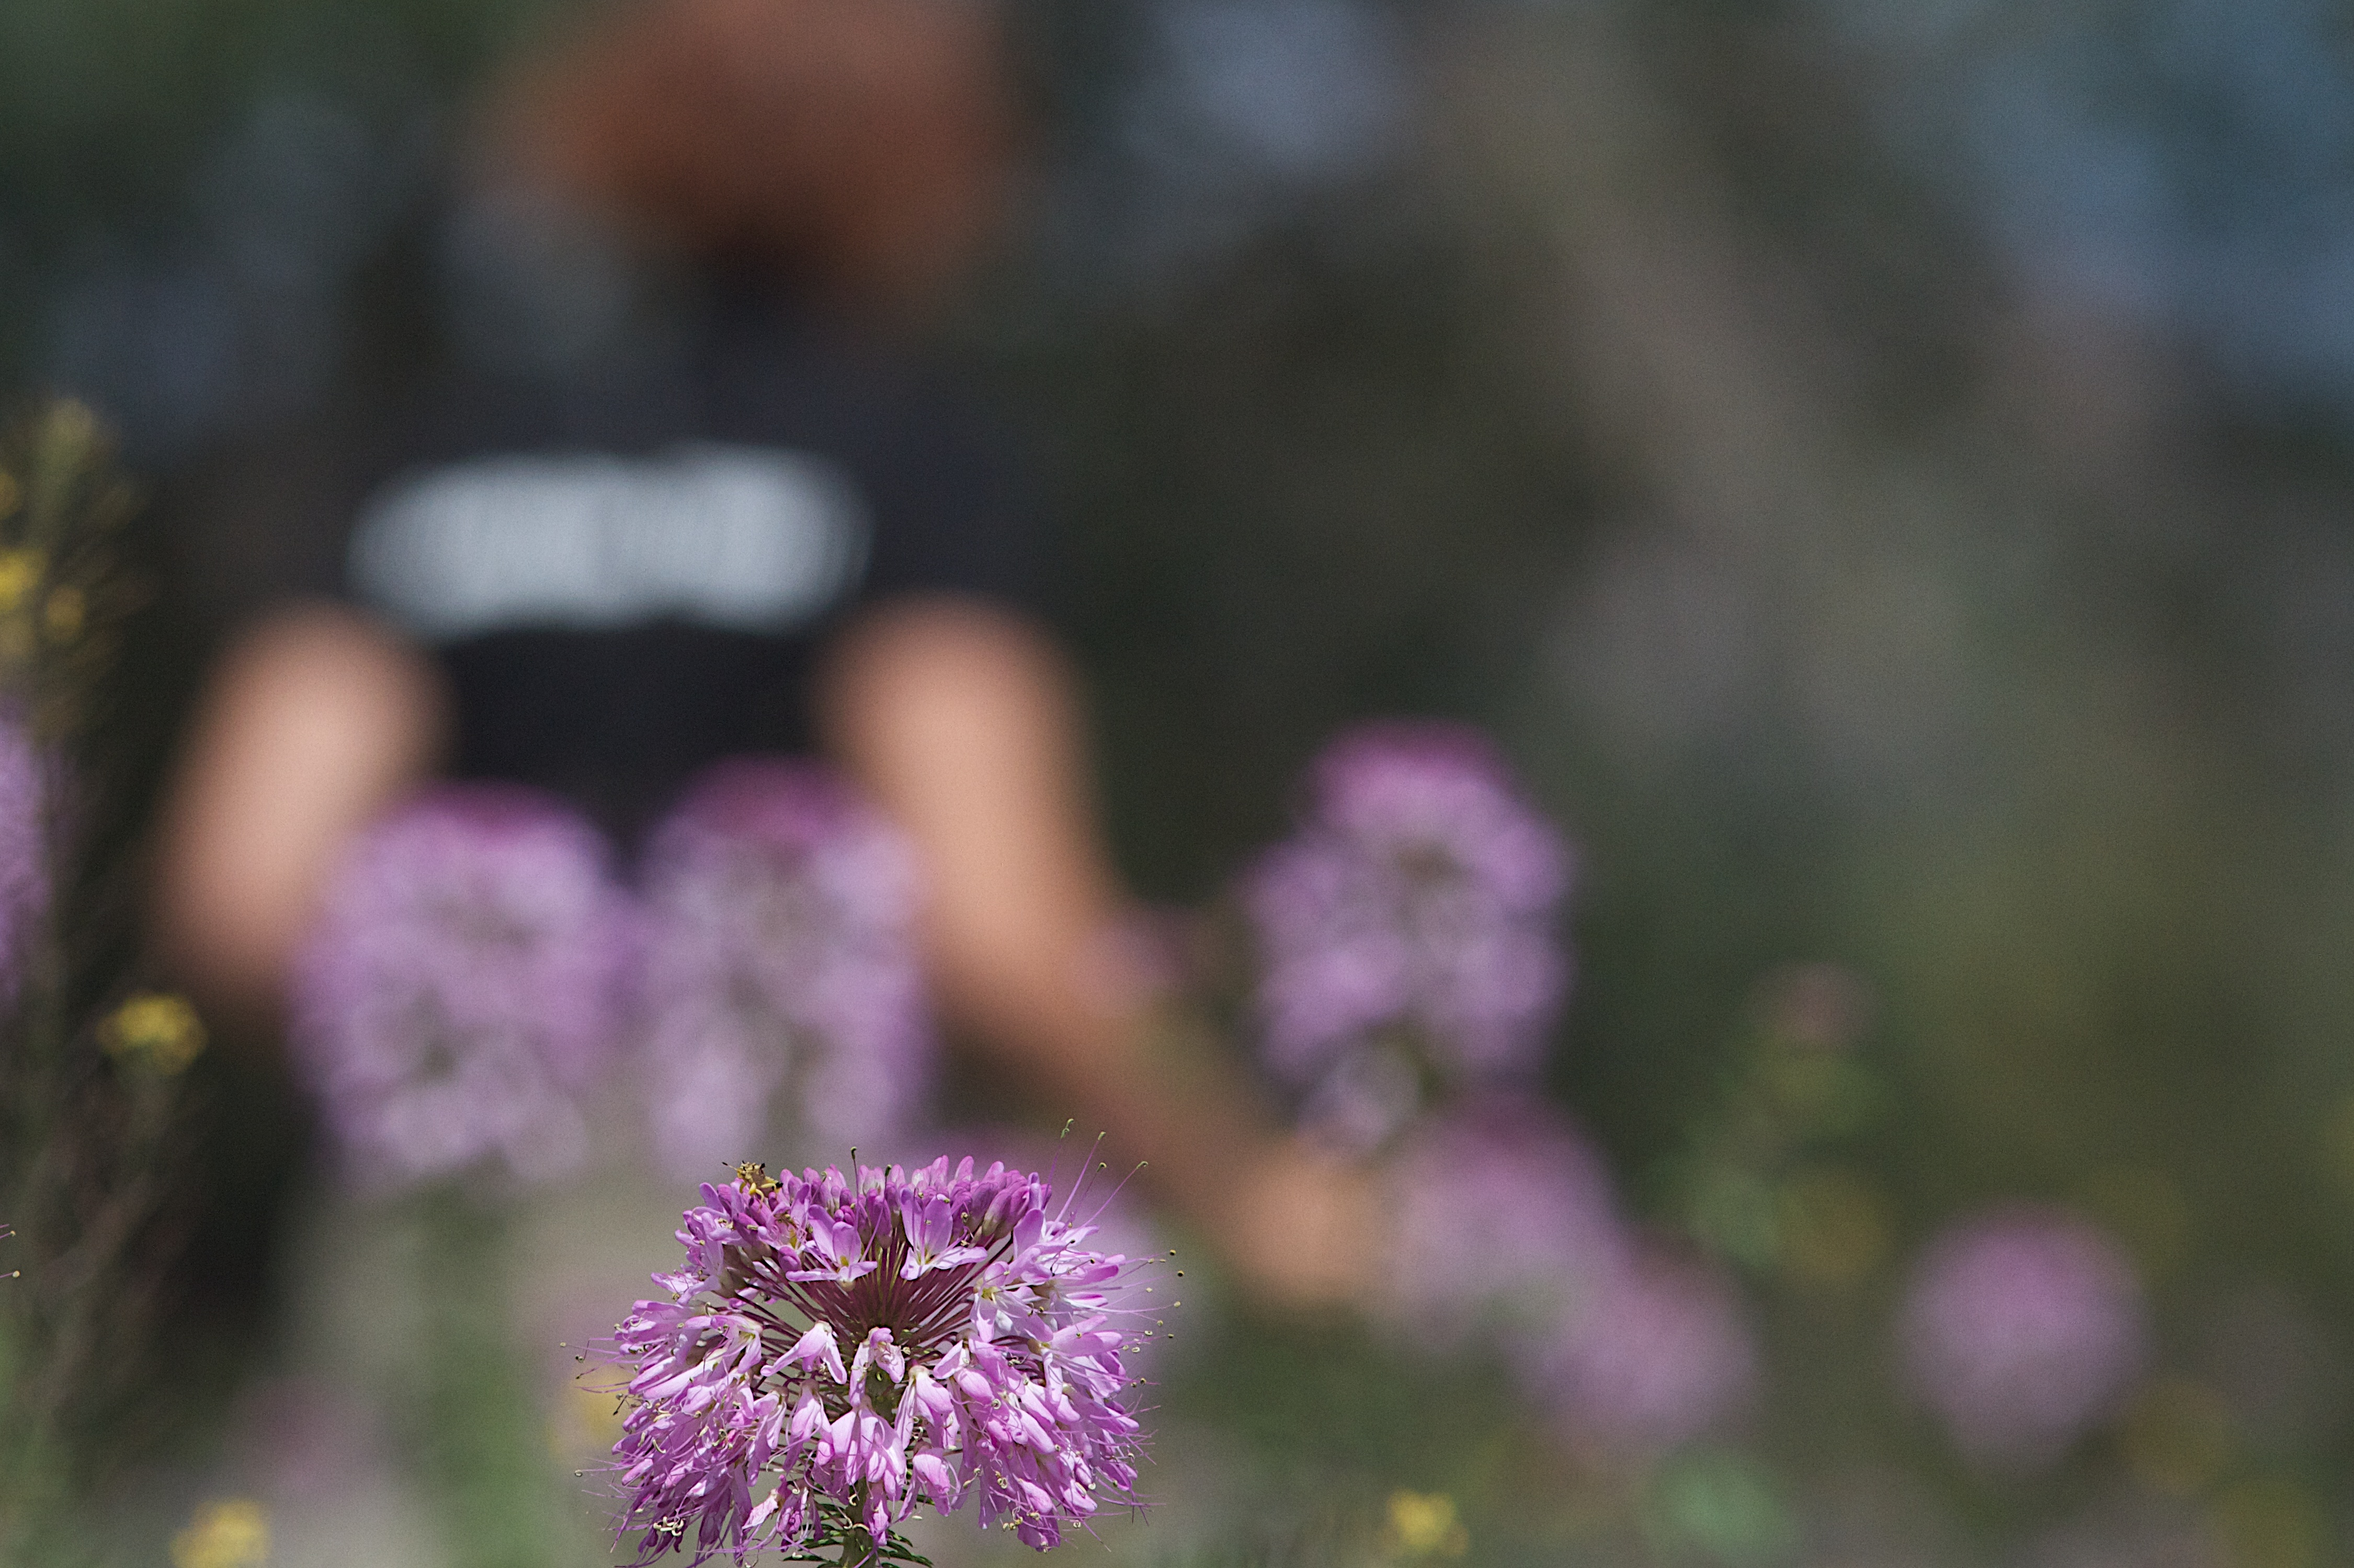
nature, blossom, plant, meadow, leaf, flower, petal, botany, flora, wildflower, close up, macro photography, flowering plant, land plant